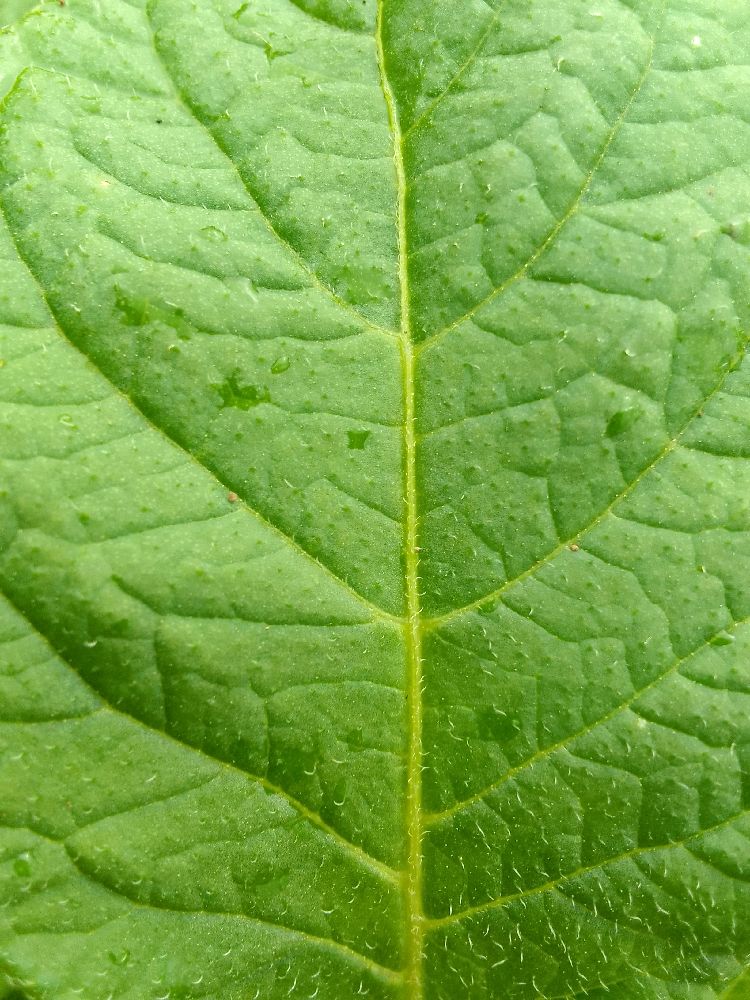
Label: Healthy